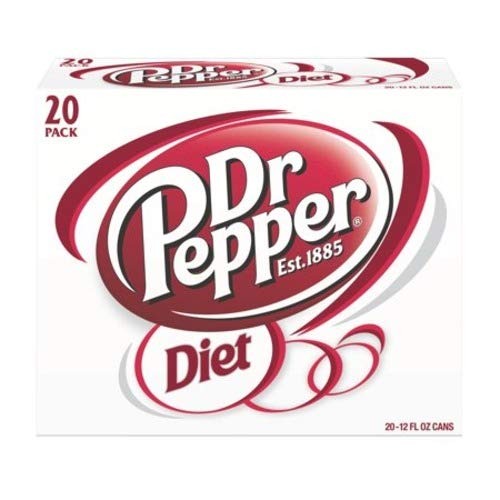
Item Name: Diet Dr Pepper Soda, 12oz (pack of 20)
Bullet Point 1: Diet Dr Pepper Soda: Carbonated soft drink with a diet formula
Bullet Point 2: 20 Packages: Contains 20 boxes with 12 fluid ounces each
Bullet Point 3: Dr Pepper Brand: Iconic soft drink brand known for its unique flavor
Bullet Point 4: Medium Caffeine Content: Provides a moderate energy boost without jitters
Bullet Point 5: Diet Formula: Low calorie and sugar content for weight loss and diabetic needs
Value: 240.0
Unit: Fl Oz

Price: 14.49